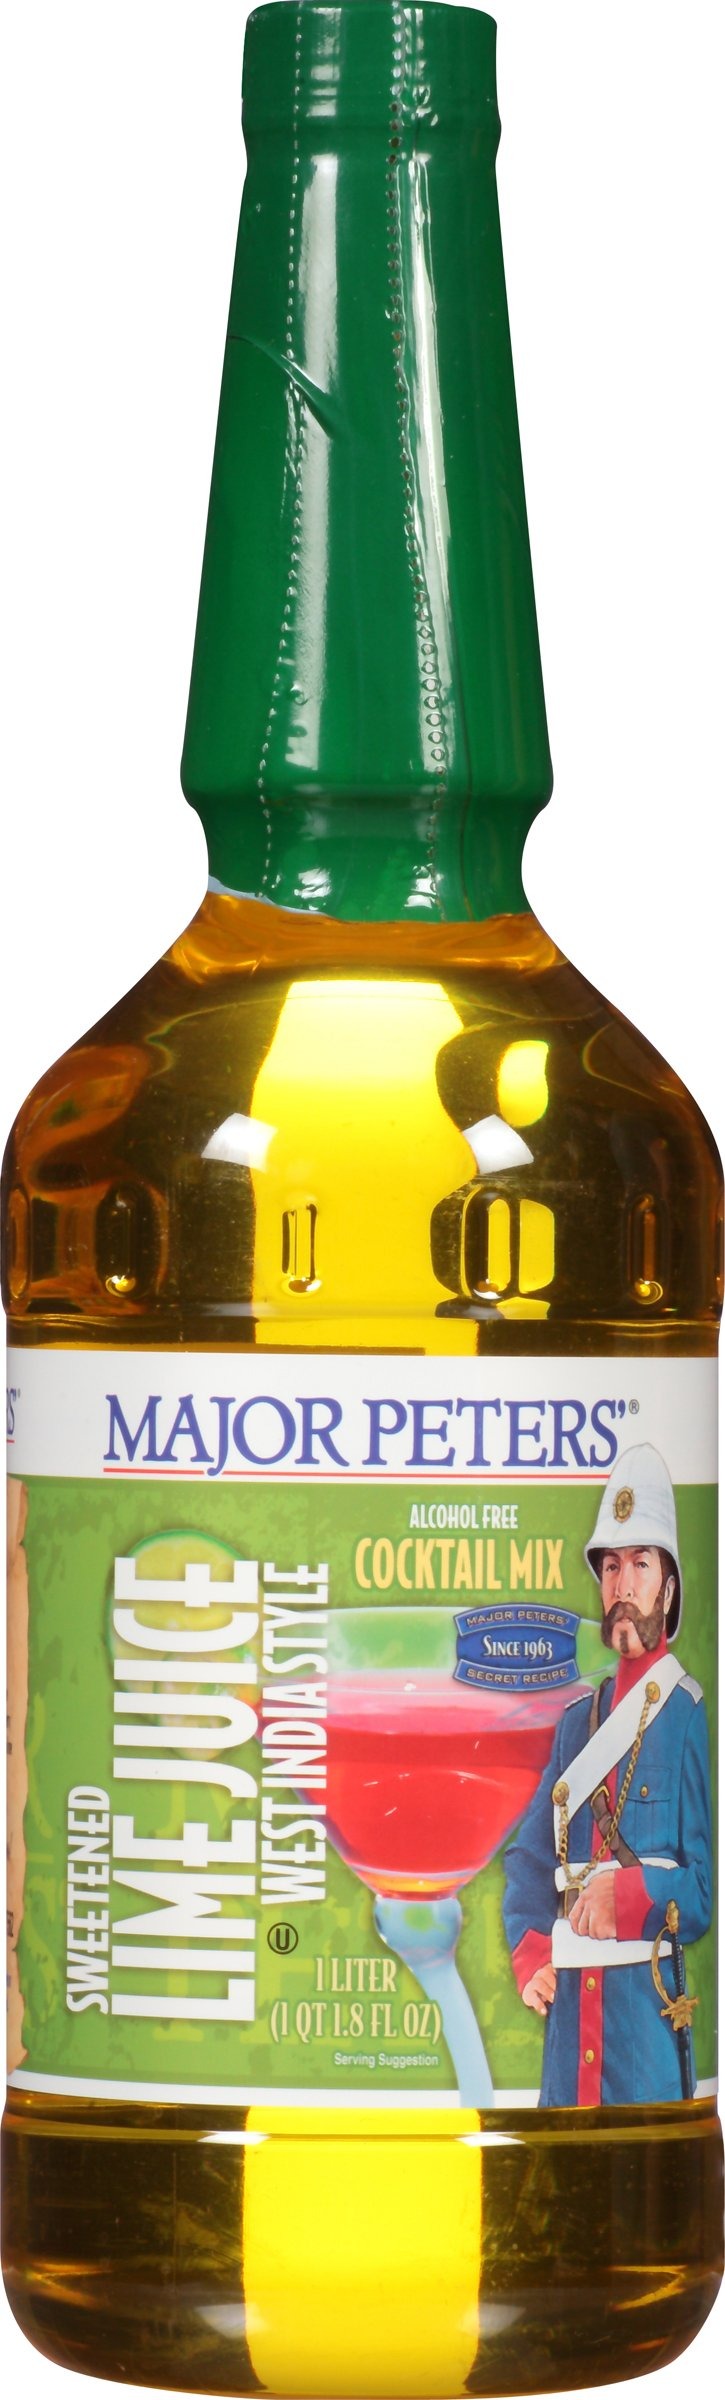
Item Name: Major Peters, Juice Major Peters Sweetened Lime Plastic 33.8 oz. (6 count)
Bullet Point: 6, 33.8 oz. bottles of Major Peters, Sweetened Lime Plastic
Product Description: Jero is America's oldest brand of premium cocktail mixes.
Value: 6.0
Unit: Count

Price: 59.53